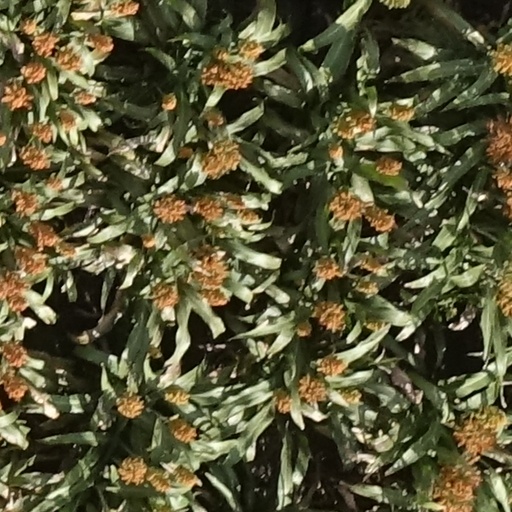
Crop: sorghum